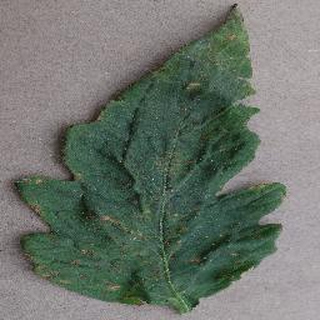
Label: tomato_bacterial_spot